Computed tomography imaging spectrometer

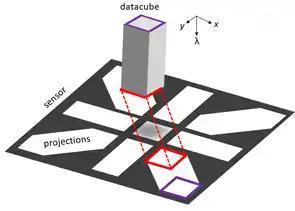
Formation of a CTIS image, viewed as mechanical projections of a theoretical datacube. Image inspired by the work of Descour.

The optical layout of a CTIS instrument is shown on the left part of the top image. A field stop is placed at the image plane of an objective lens, after which a lens collimates the light before it passes through a disperser (such as a grating or a prism). Finally, a re-imaging lens maps the dispersed image of the field stop onto a large-format detector array.